The Brazen Bull

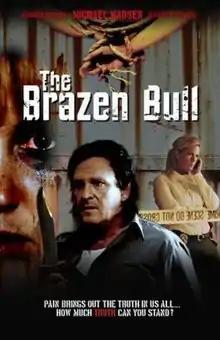

The Brazen Bull is a 2011 American thriller/horror released on July 13, 2011. It was written, directed, and produced by Douglas Elford-Argent. It stars Jennifer Tisdale as the main role and Michael Madsen as the killer. It was released on DVD on September 2, 2011.